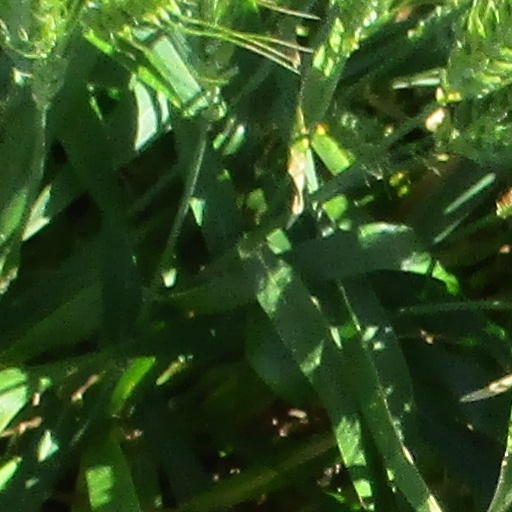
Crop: wheat